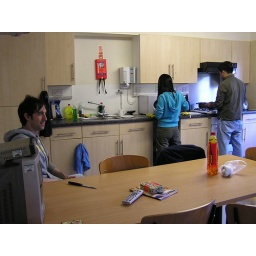
Dining table in the center, with 7 chairs